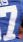
Number: 7